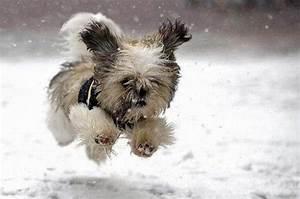
dog